Wonju

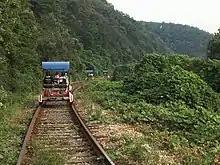
Section of the Wonju Rail Park

The Roman Catholic Diocese of Wonju is based in Wonju.